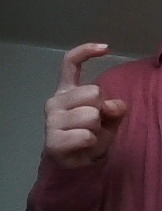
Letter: ra